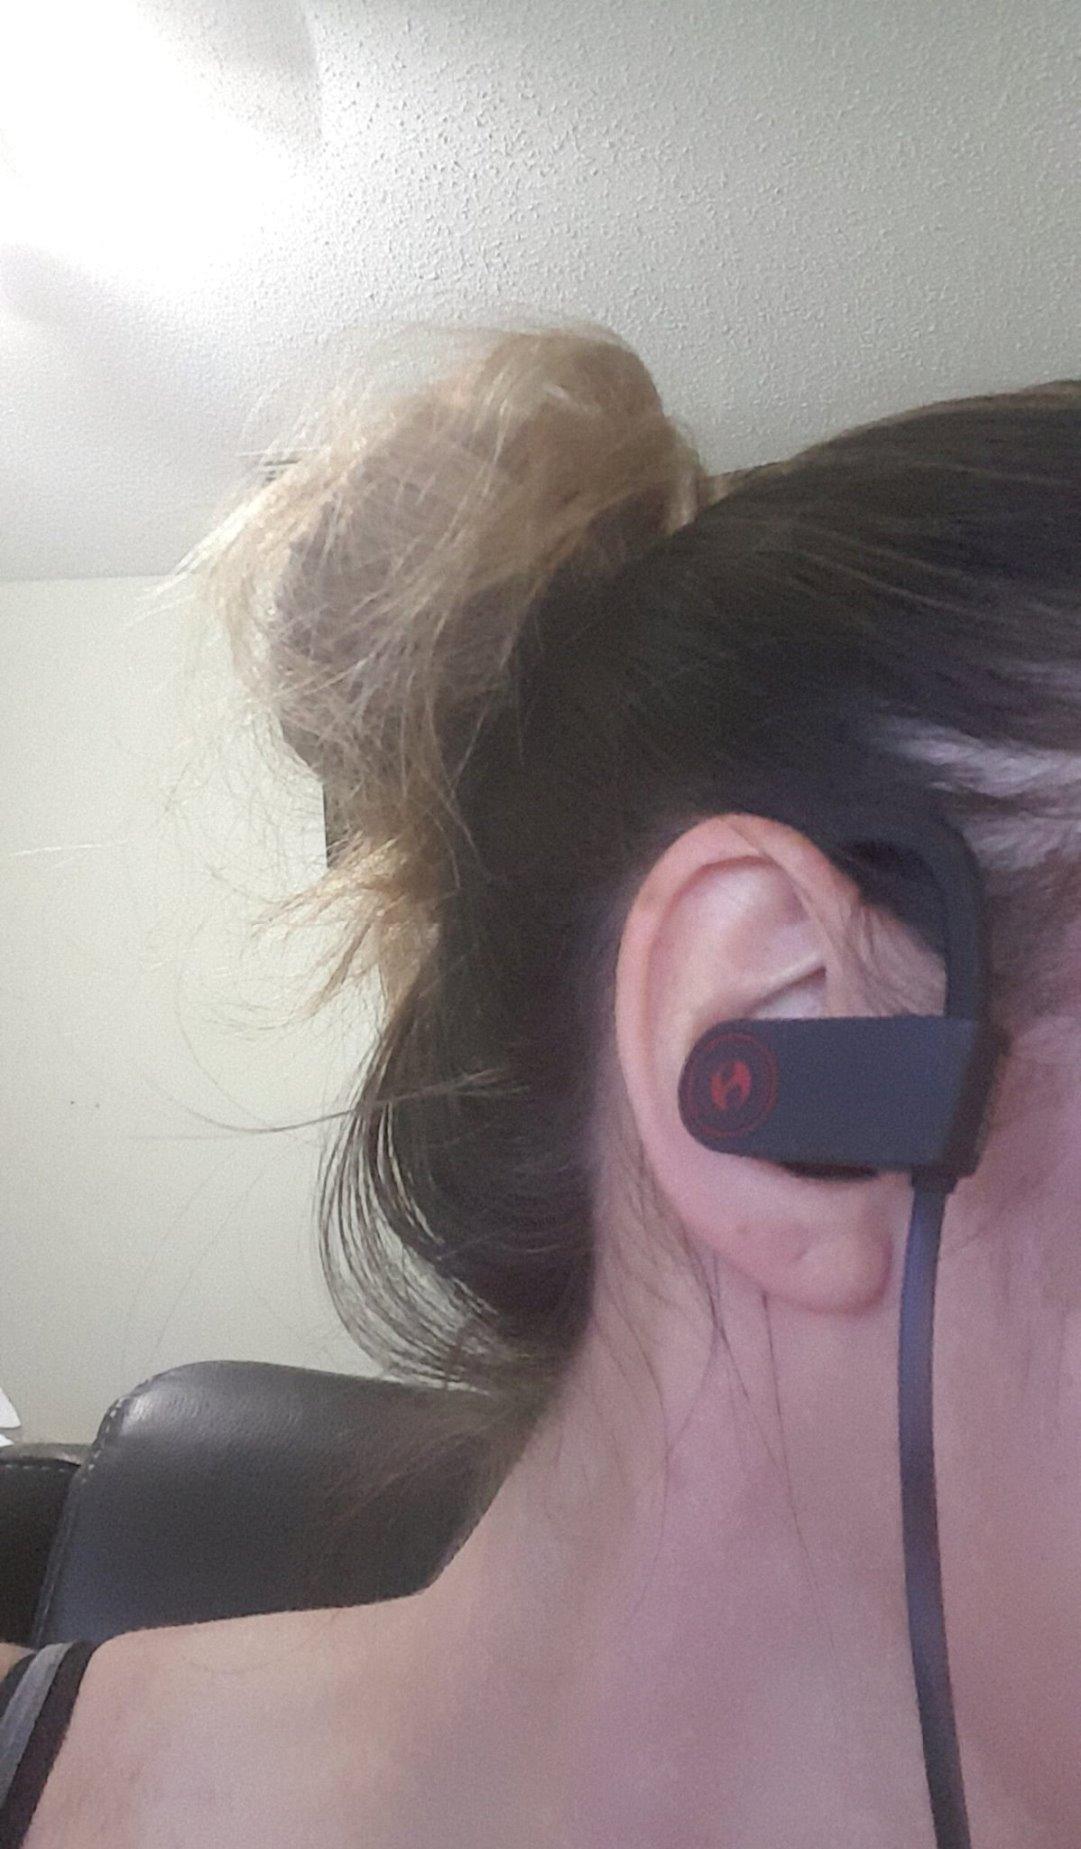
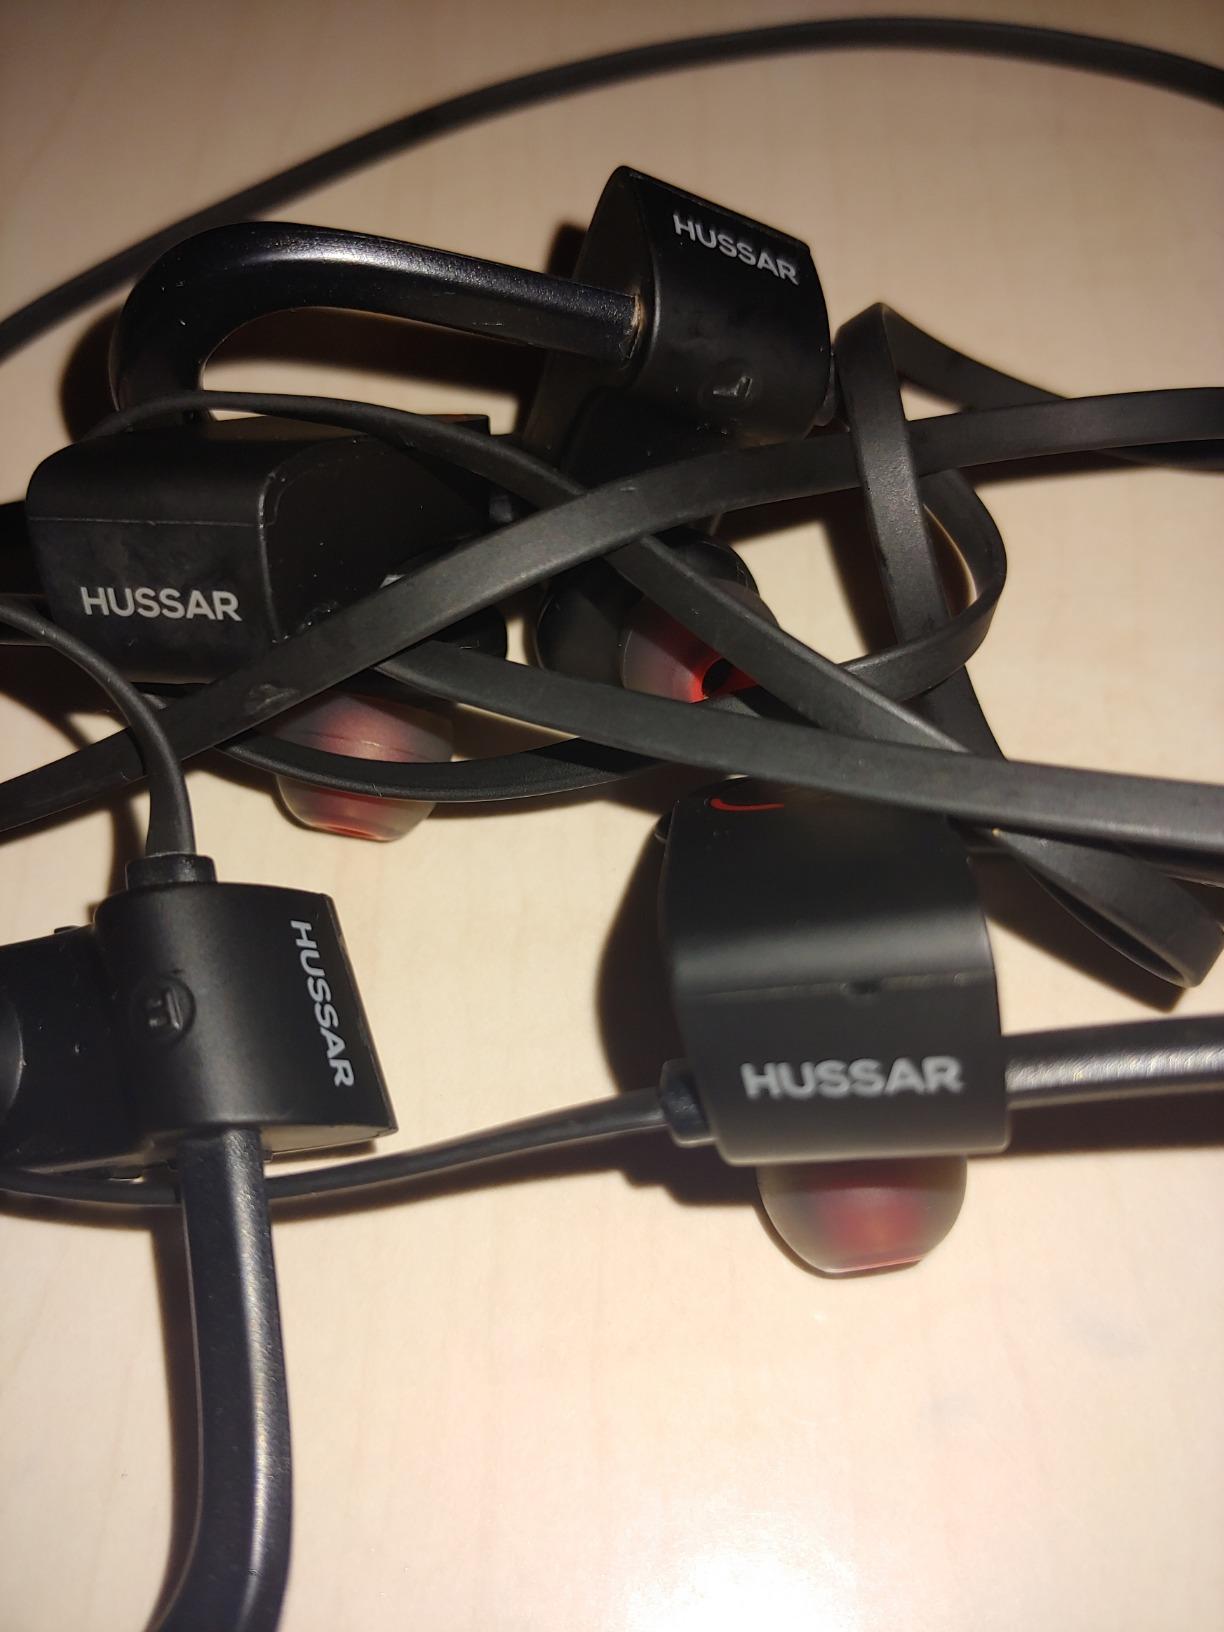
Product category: headphones
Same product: yes